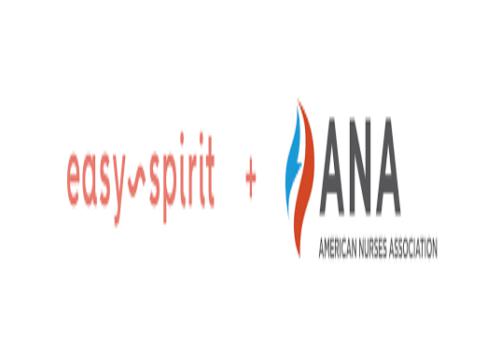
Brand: Easy Spirit
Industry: Clothes